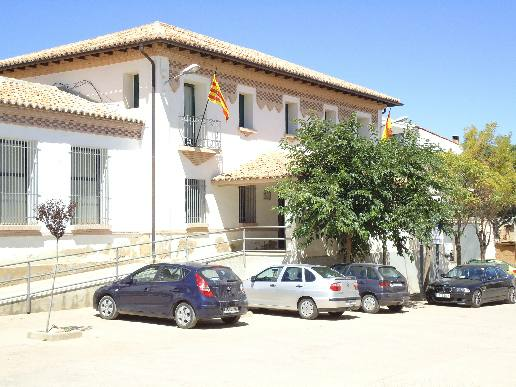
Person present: No